John Abernethy (minister)

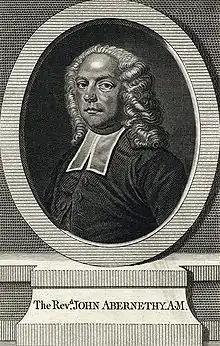
Abernethy

John Abernethy (19 October 1680 – 1 December 1740) was an Irish Presbyterian minister and church leader.